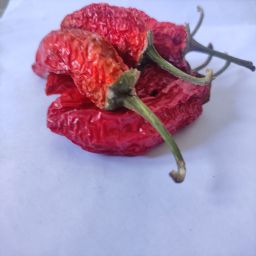
Crop: New Mexico Green Chile
Quality: Dried